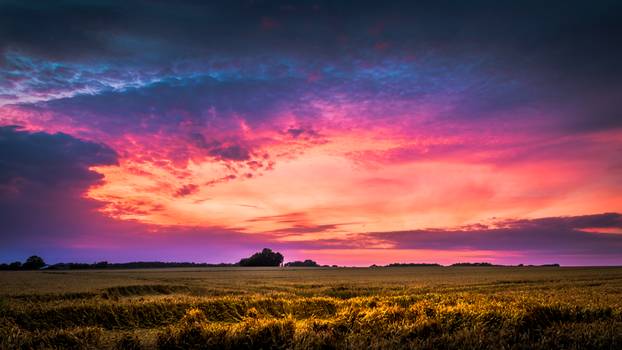
Label: No Watermark